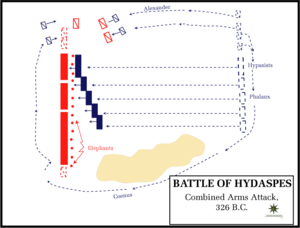
La bataille de l'Hydaspe oppose Alexandre le Grand à Pôros, râja indien du royaume de Paurava, en juillet 326 av. J.-C. sur les rives de l'Hydaspe, la Jhelum moderne, sur le territoire actuel du Pakistan. Les soldats macédoniens sont confrontés pour la première fois à un nombre important d'éléphants de guerre.